Cristhian Lagos

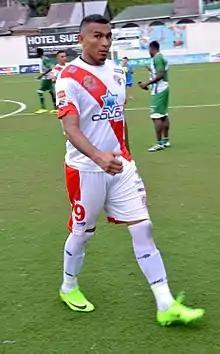
Lagos playing for Santos

Cristhian Lagos Navarro (born 17 August 1984) is a Costa Rican professional footballer for A.D. Carmelita.